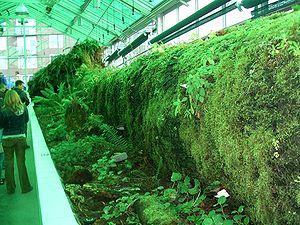
La quinzième cible HQE est une cible complémentaire qui a été proposée comme complément aux 14 cibles de la démarche haute qualité environnementale validées par l'association HQE et ses partenaires. Cette quinzième cible s'articule autour de la biodiversité.